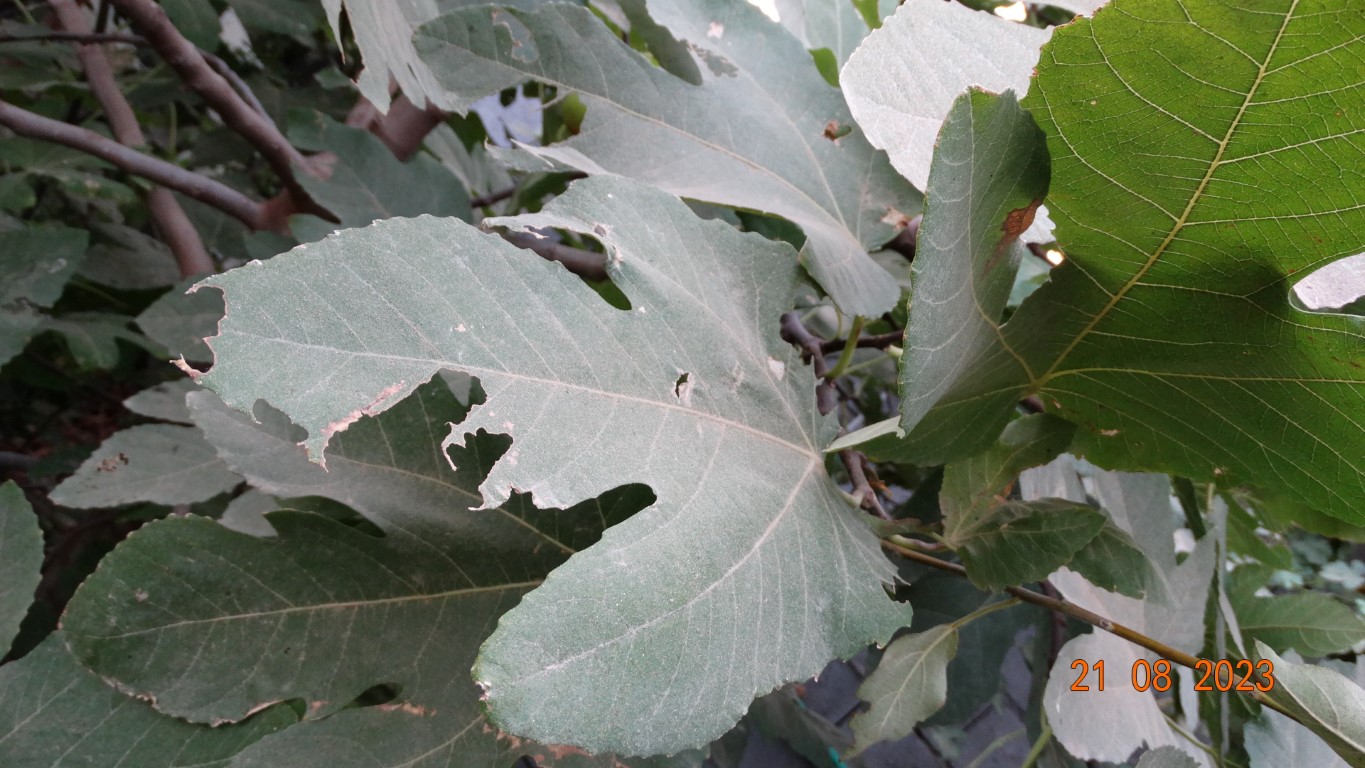
Label: infected